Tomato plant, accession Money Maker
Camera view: bottom (45 deg); turntable rotation: 240 degrees
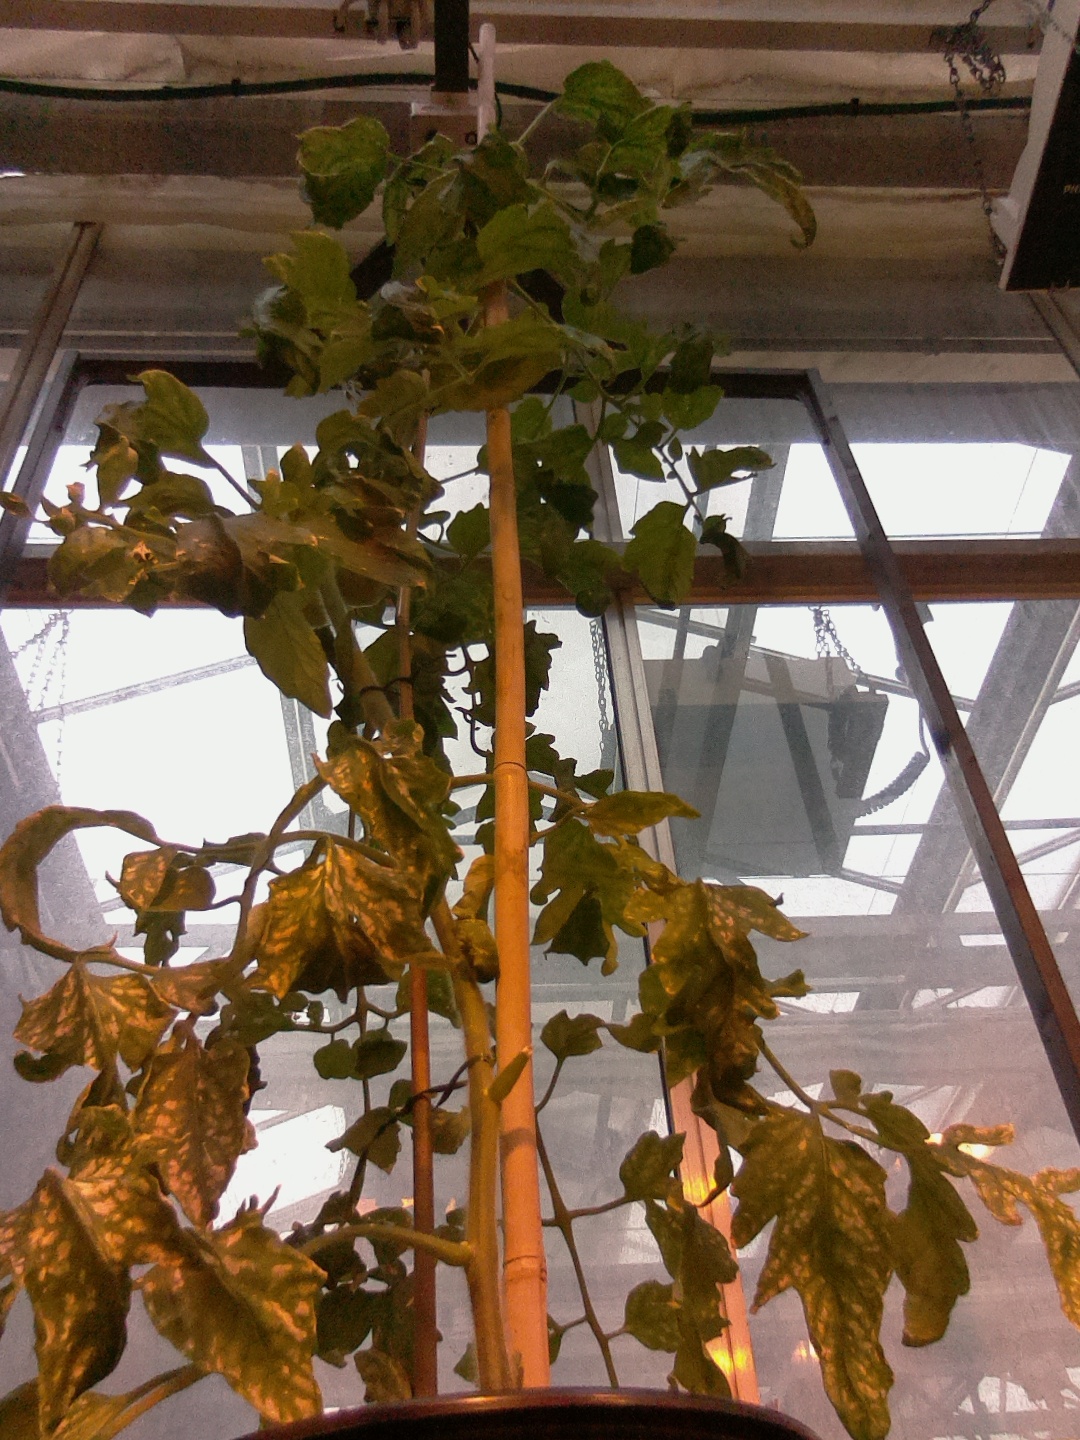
BBCH growth stage 77: 70%-80% of final fruit size